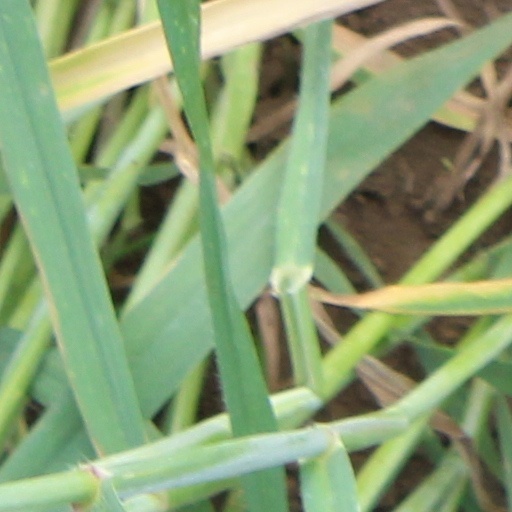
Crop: wheat